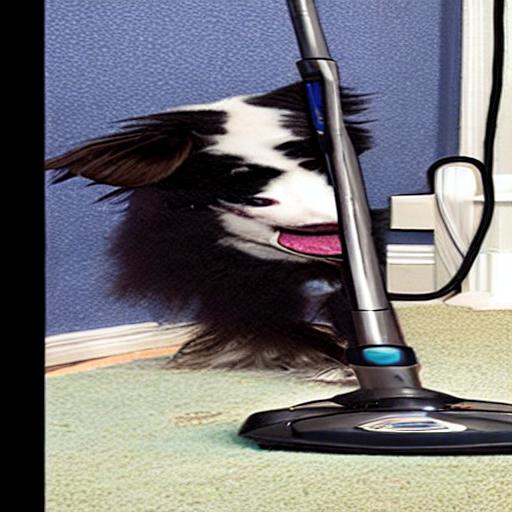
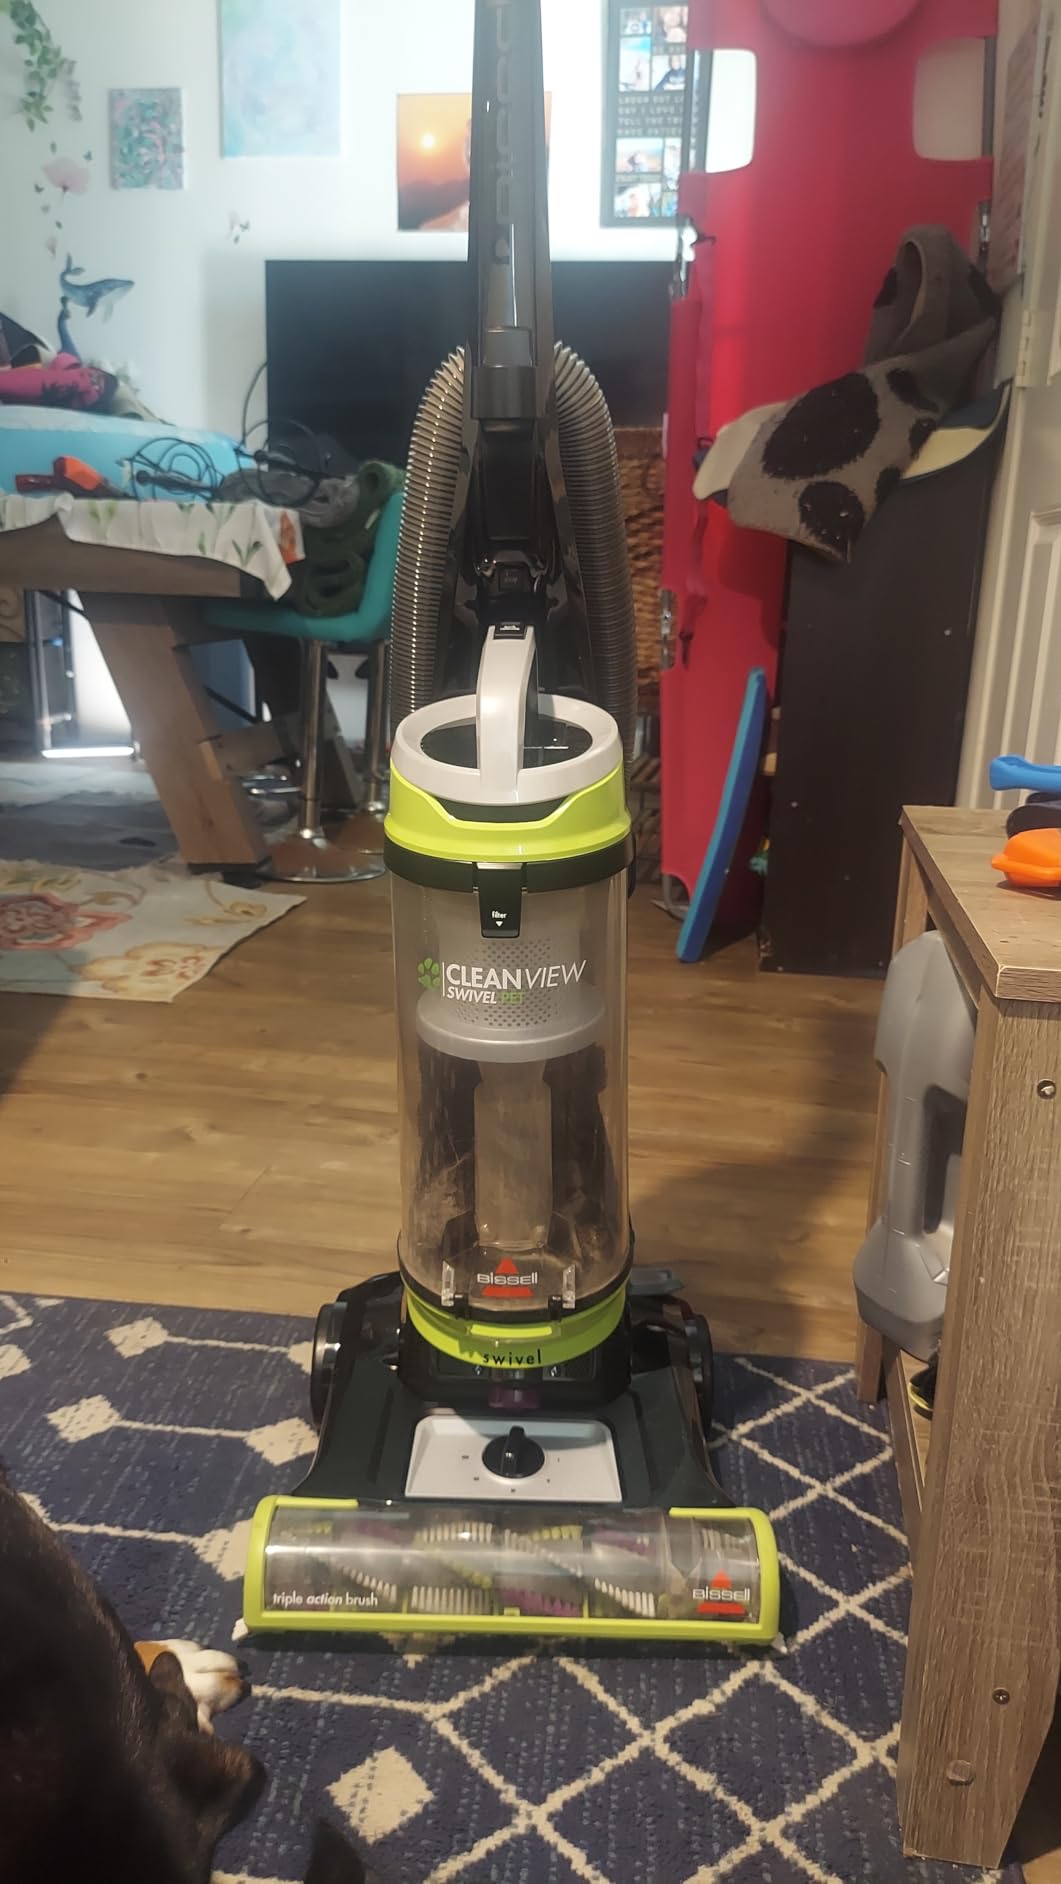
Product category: items_vacuum
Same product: no